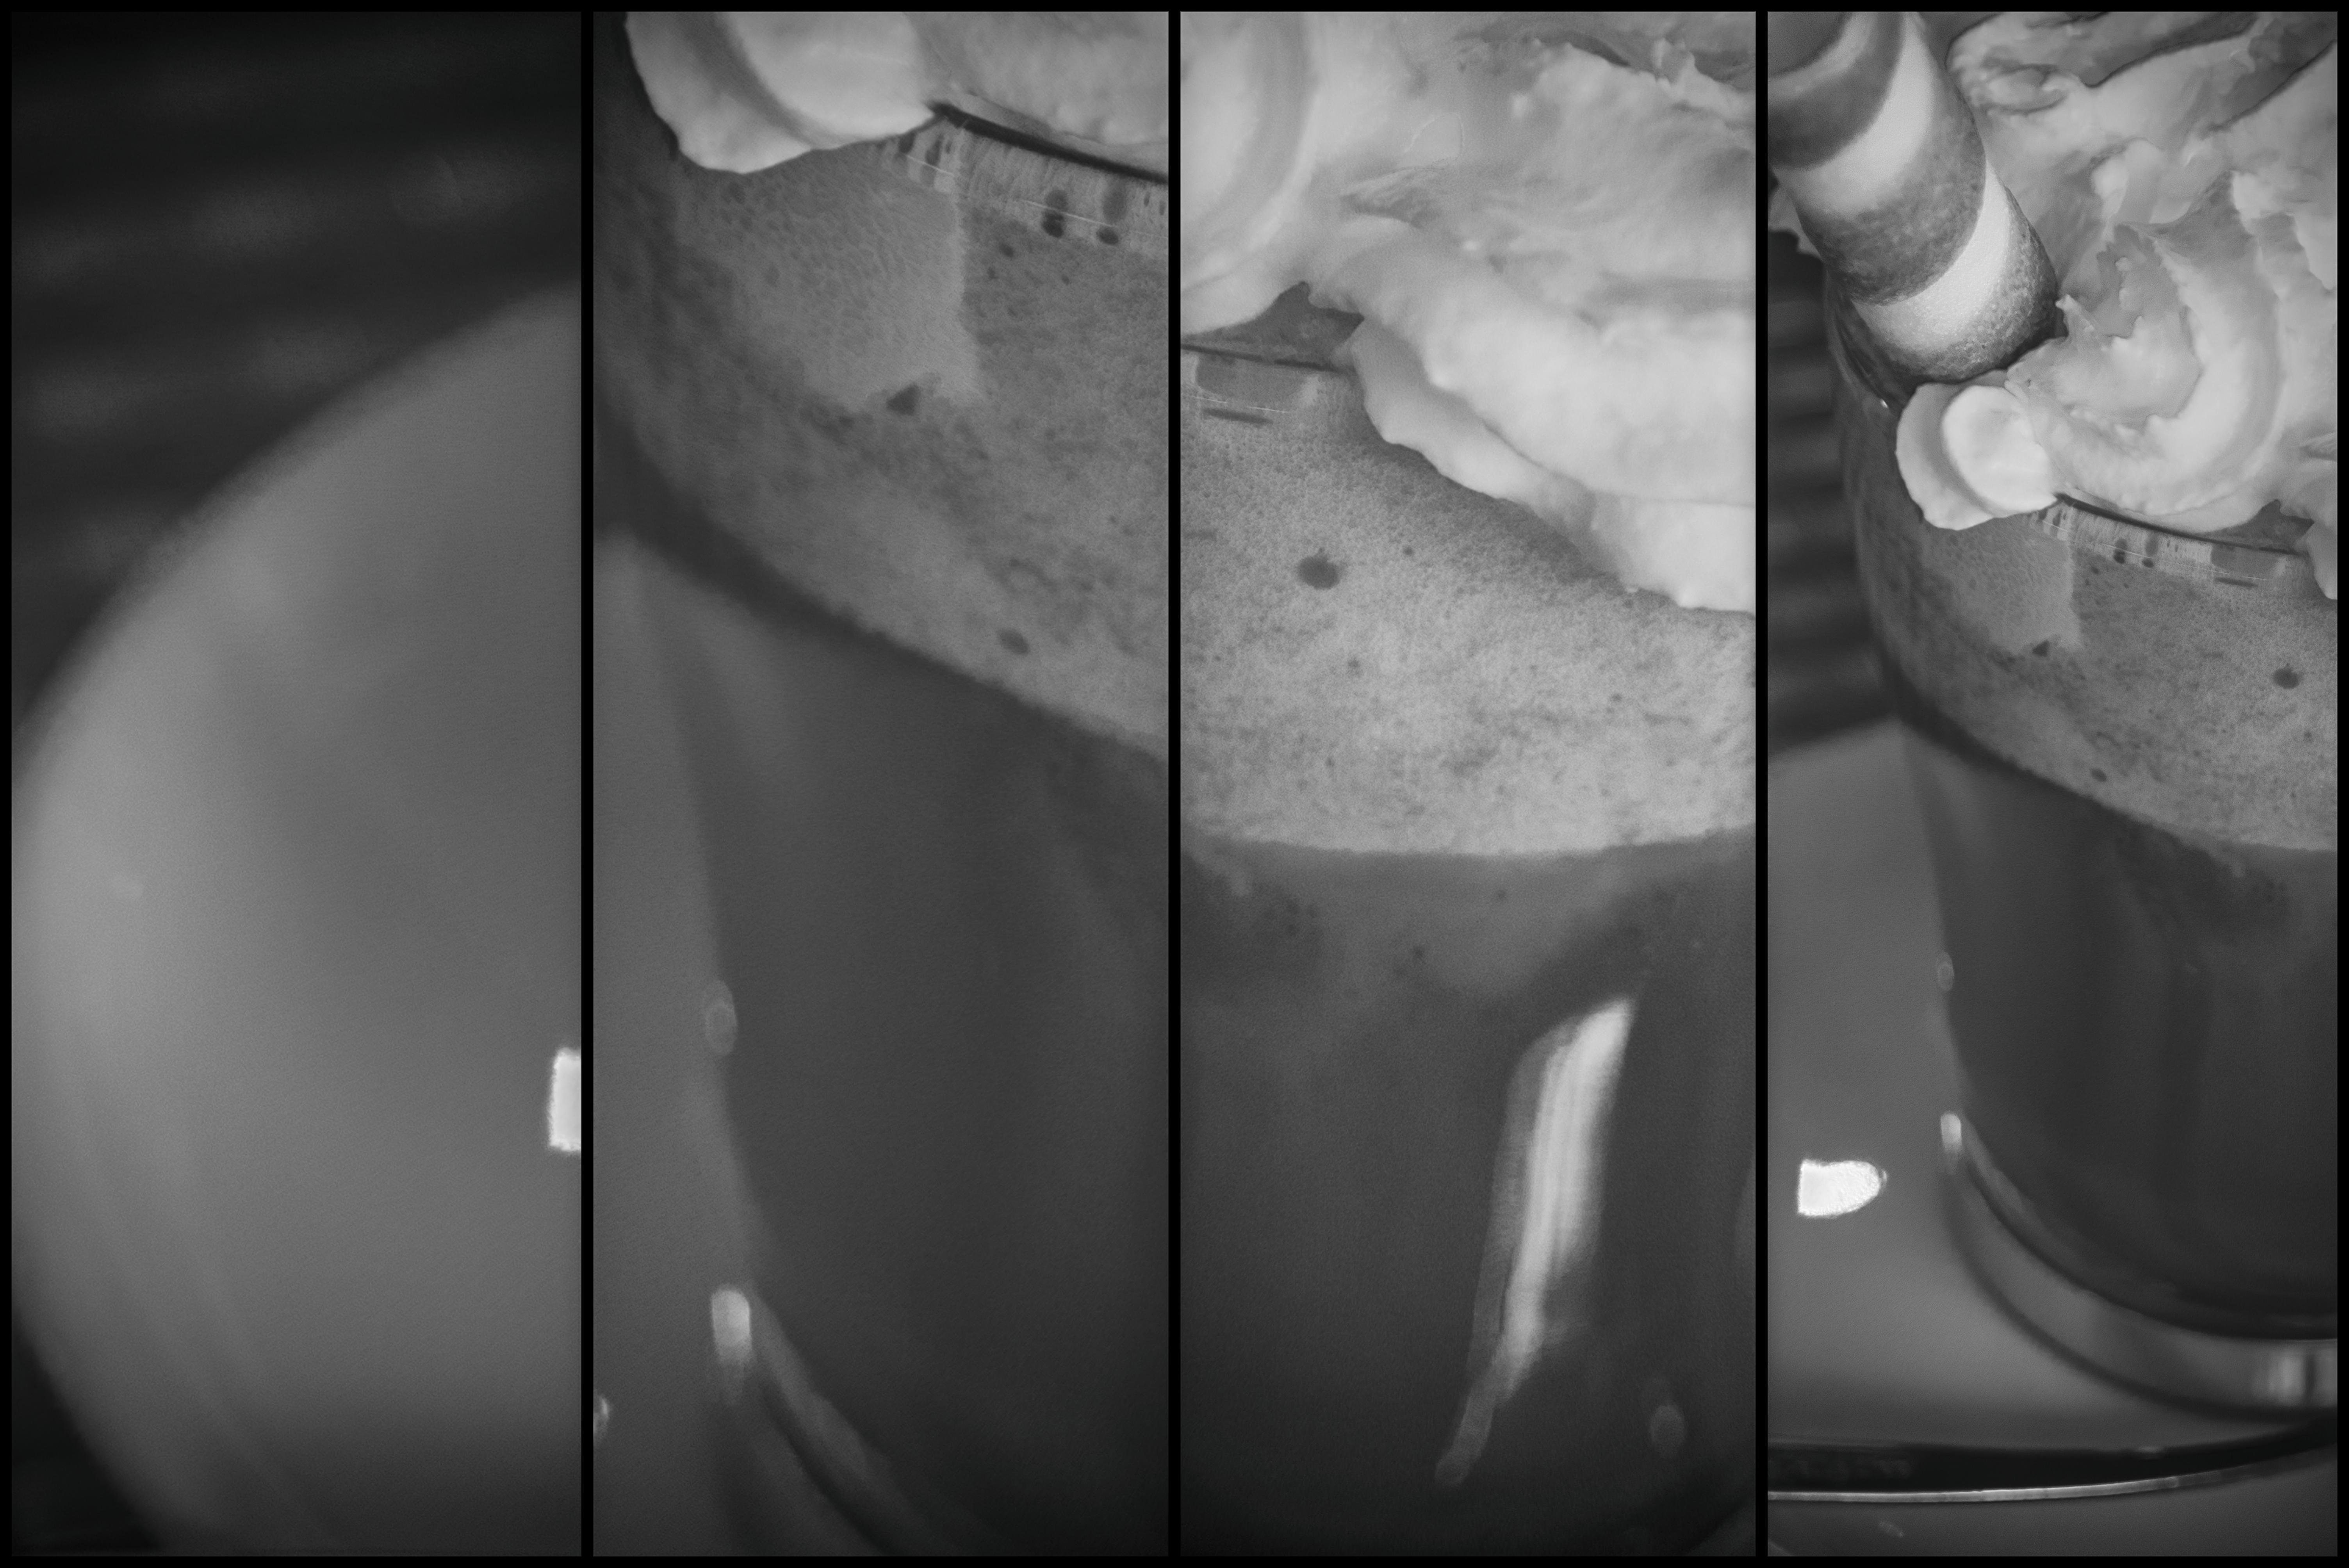
black and white, white, photography, trunk, bar, nikon, black, monochrome, arm, muscle, chest, human body, image, organ, d750, pause, curuyann, 350800mmf4056, haveabreak, chocolat, bistrot, ligeois, sense, monochrome photography